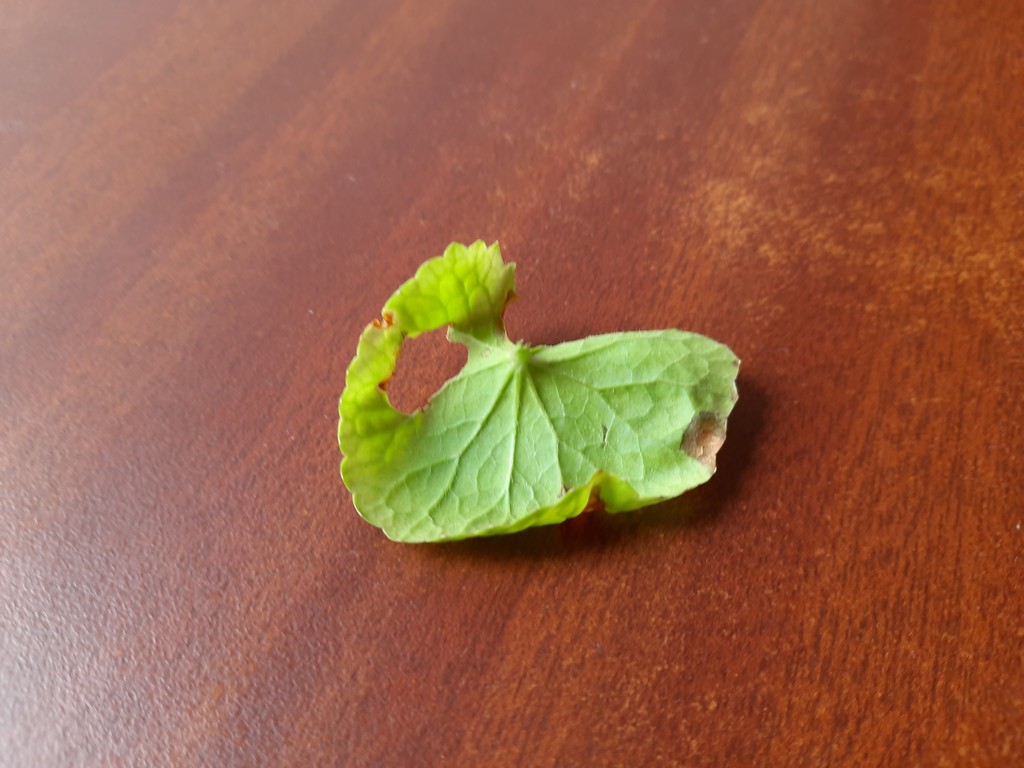
Label: Unhealthy